Palaivananathar Temple

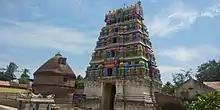

Palaivananathar Temple is a Hindu temple dedicated to the deity Shiva, located in Papanasam, in Thanjavur district in the South Indian state of Tamil Nadu. Shiva is worshiped as Papanasanathar, and is represented by the "lingam". His consort Parvati is depicted as Thavalavennayagal. The presiding deity is revered in the 7th century Tamil Saiva canonical work, the "Tevaram", written by Tamil saint poets known as the Nayanars and classified as "Paadal Petra Sthalam".